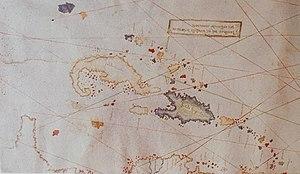
Le planisphère de Pesaro, dessiné vers 1505, est vraisemblablement la première carte portant la légende « Nouveau Monde », suite aux récentes découvertes des Portugais et des Espagnols. Il se trouve à la Biblioteca e Musei Olivierani à Pesaro, en Italie.